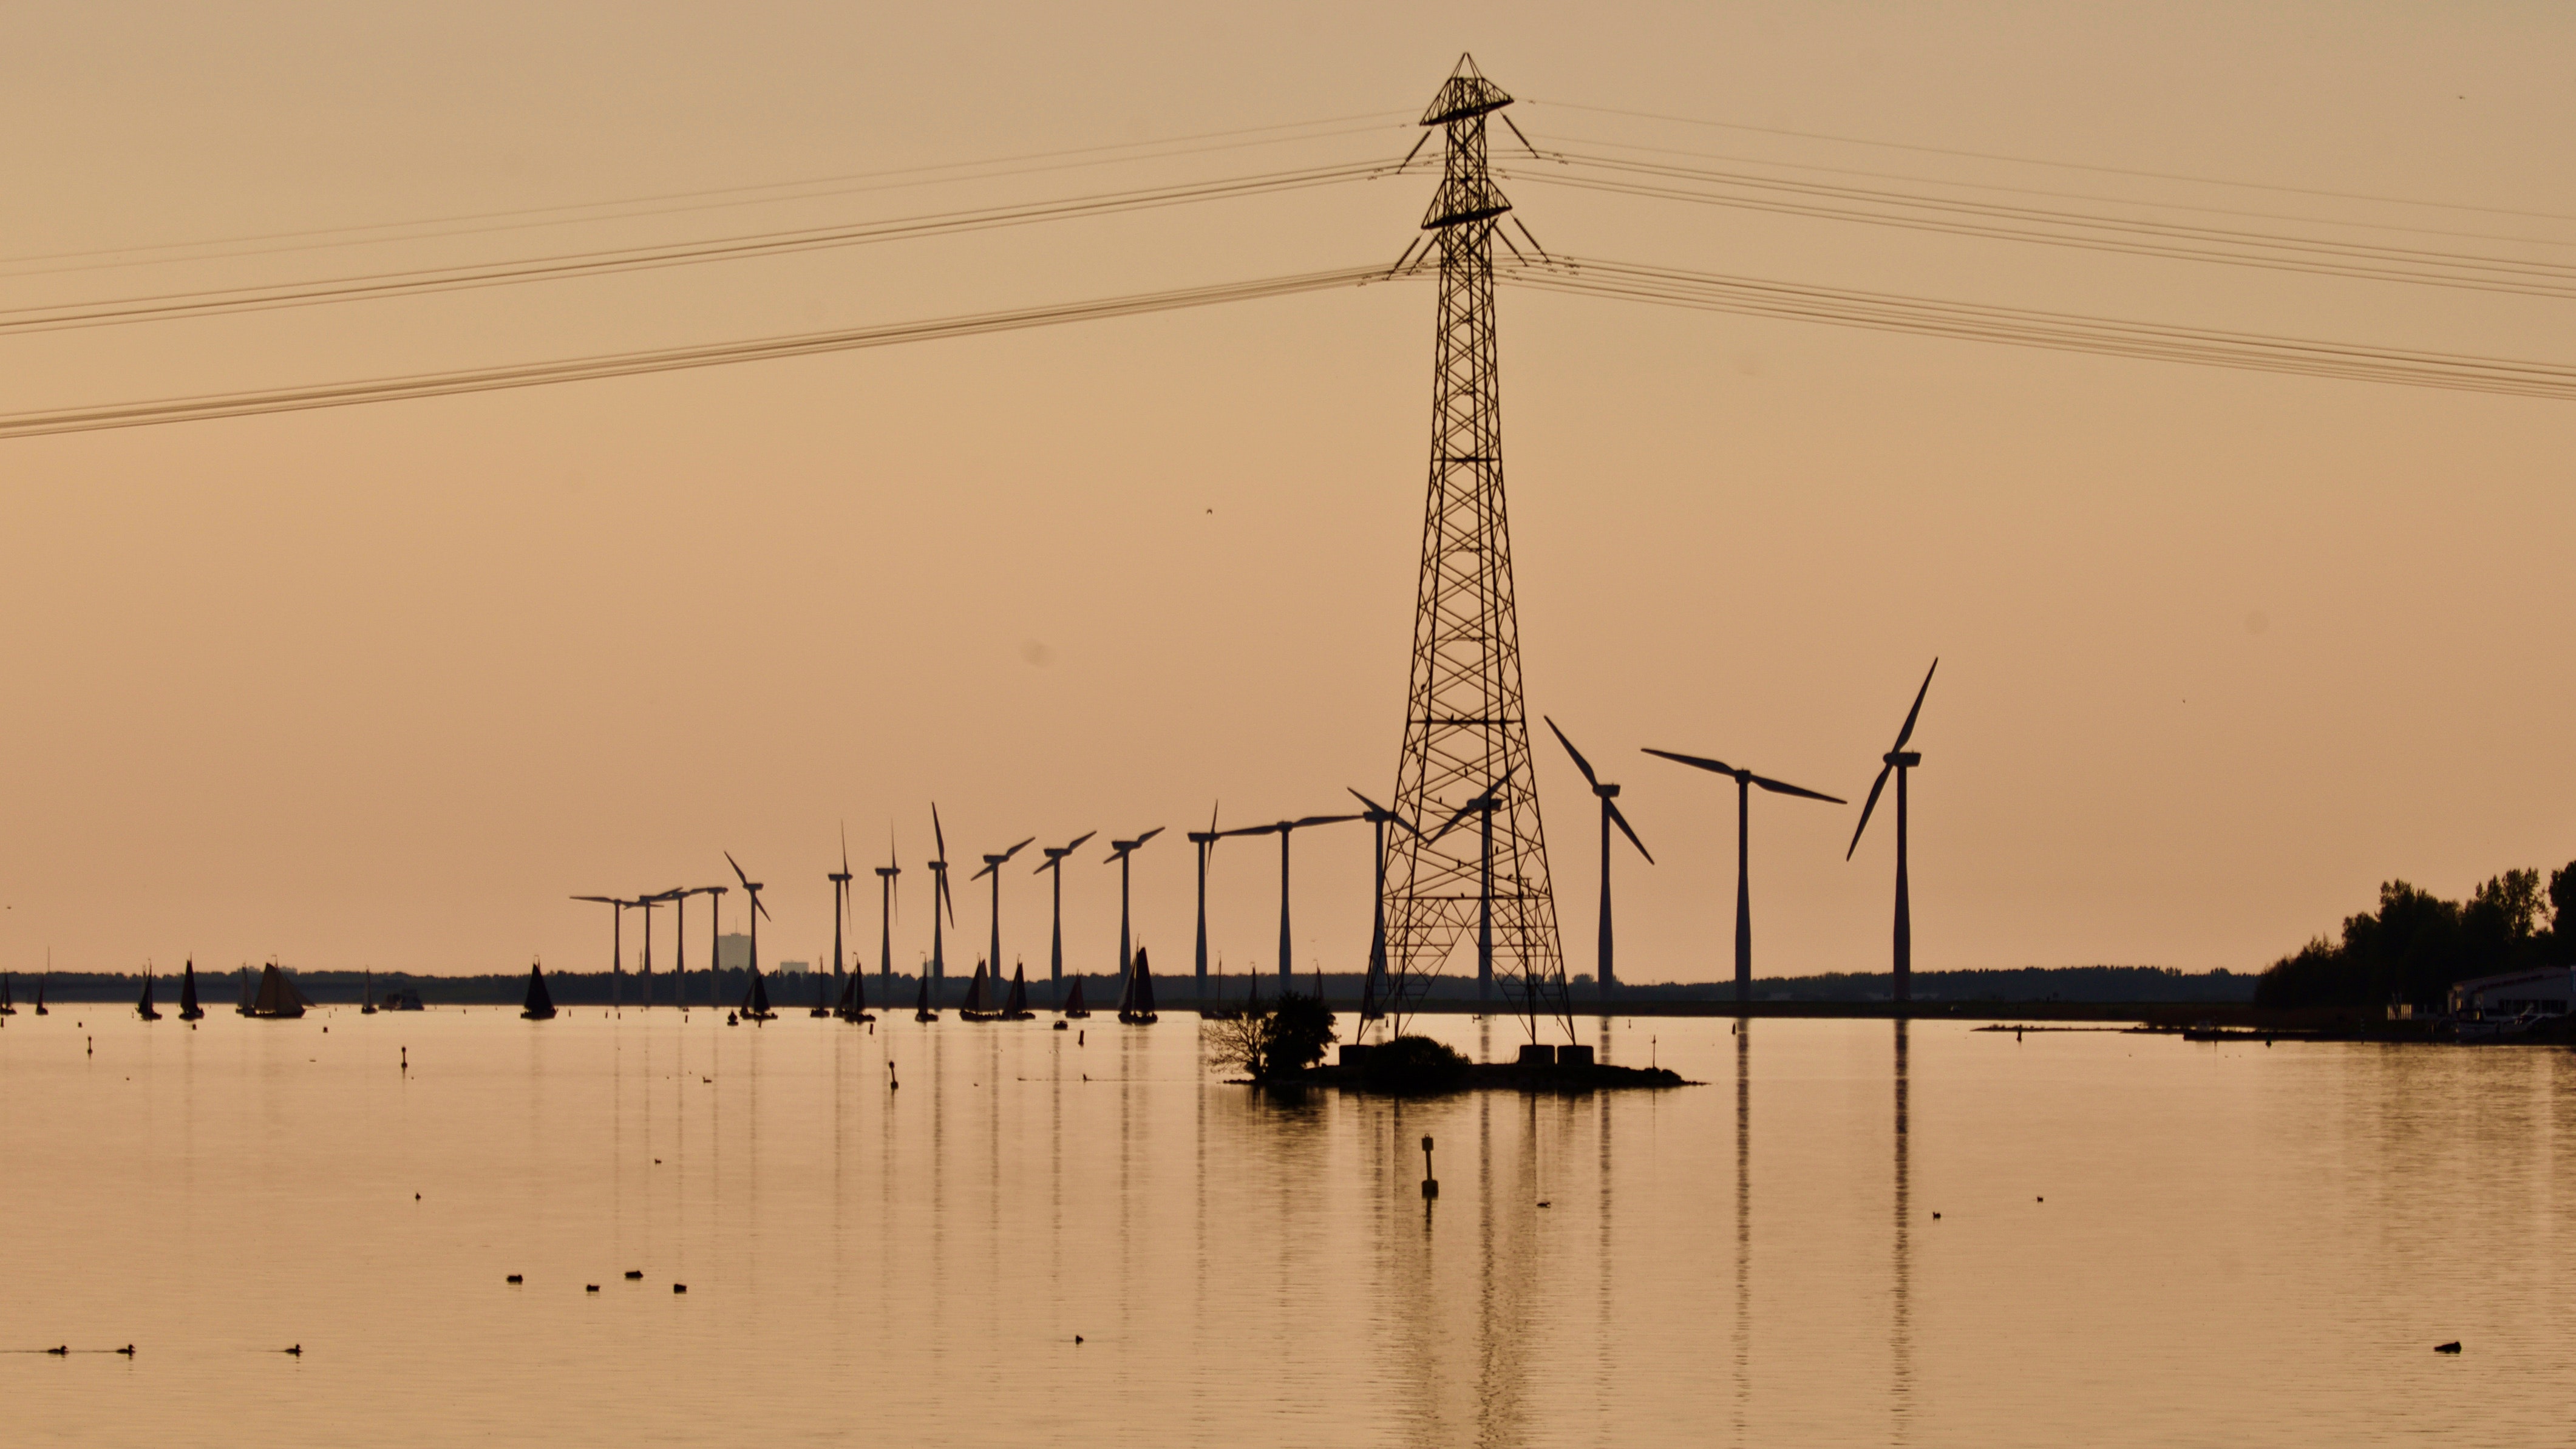
water, sky, electricity, overhead power line, reflection, transmission tower, calm, river, tower, sea, electrical supply, horizon, public utility, evening